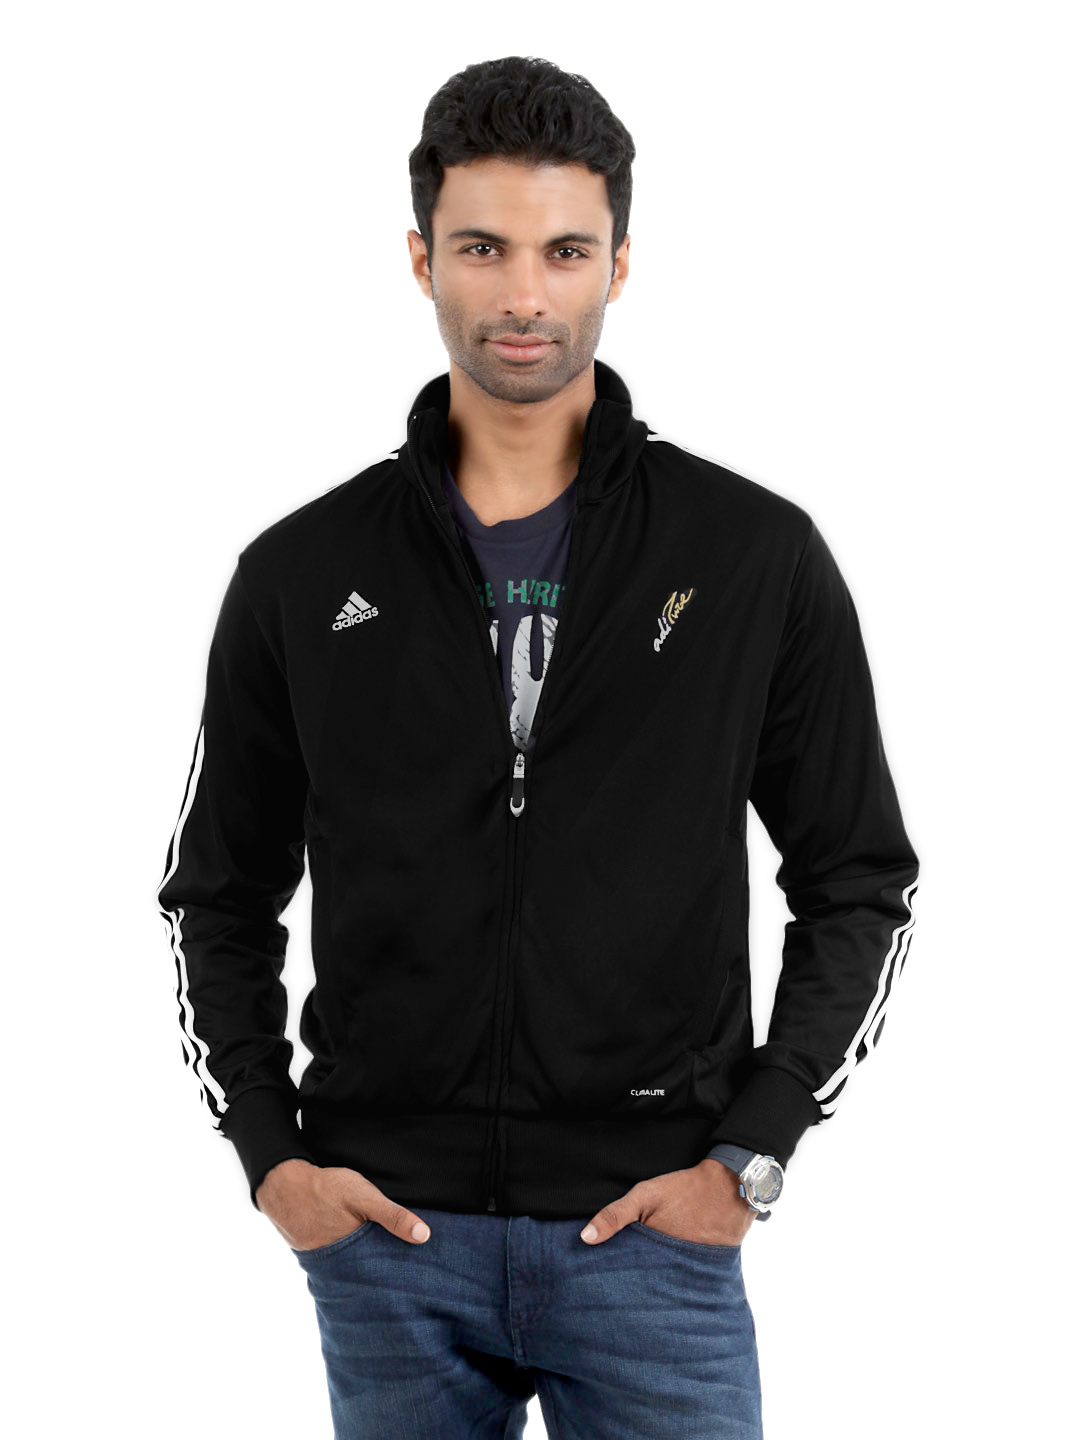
ADIDAS Men Black Jacket
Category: Apparel / Topwear / Jackets
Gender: Men
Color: Black
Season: Summer 2012
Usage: Sports